Miguel Delibes

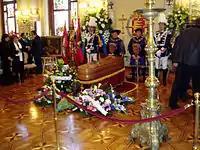
Miguel Delibes's casket at the funeral chapel installed in the reception hall of the Town Hall of Valladolid.

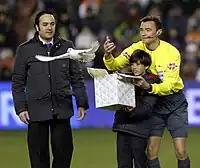
The events in memory of the writer in Valladolid during the weekend following his death. In the picture, Mejuto González, referee of the Spanish first league match between Real Valladolid and Real Madrid, accompanies the grandson of the writer at the release of a white dove as a tribute to Miguel Delibes.

During the early days of March 2010 his health worsened, and on 11 March, the writer was in critical condition, conscious but heavily sedated, and his family expected his death within hours. Miguel Delibes finally died at his home in Valladolid early in the morning of March 12, 2010, at the age of 89 years as a result of the colon cancer that was first diagnosed in 1998. His funeral chapel was installed that morning in the reception room of the Town Hall of Valladolid. It was visited by such personalities as Lola Herrera, Concha Velasco, the Deputy Prime Minister Maria Teresa Fernandez de la Vega, the President of Castile and León Juan Vicente Herrera and the Minister of Culture Ángeles González-Sinde, among others, as well as over 18,000 people.